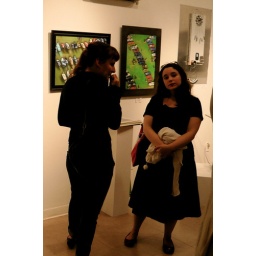
Women in black at art show featuring car and motorcycle art -- Chrome Culture.